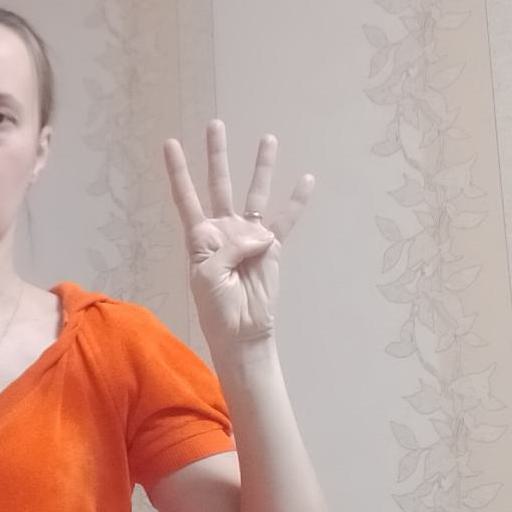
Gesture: four